Sundarbans National Park

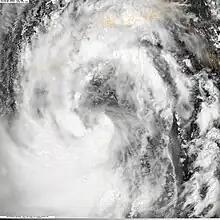
Cyclonic Storm Aila on 24 May 2009 (image by NASA)

Cyclone Aila struck Sunderban on 25 May 2009, causing damage to field camps and fringe villages bordering the reserve. Breaches in the embankments on the village side have caused large scale flooding, leaving lakhs of people marooned in the area. The field camps were under 12 to 15 feet of water for around seven hours, resulting in soil erosion and damage to staff quarters, generators and bamboo pilling. There was a report of a tiger wandering inside an abandoned cattle shed in a village, which was captured and released back in the wild. No tiger death has been reported, apart from the mortality of two spotted deer. Several NGOs have been involved in the relief operation.